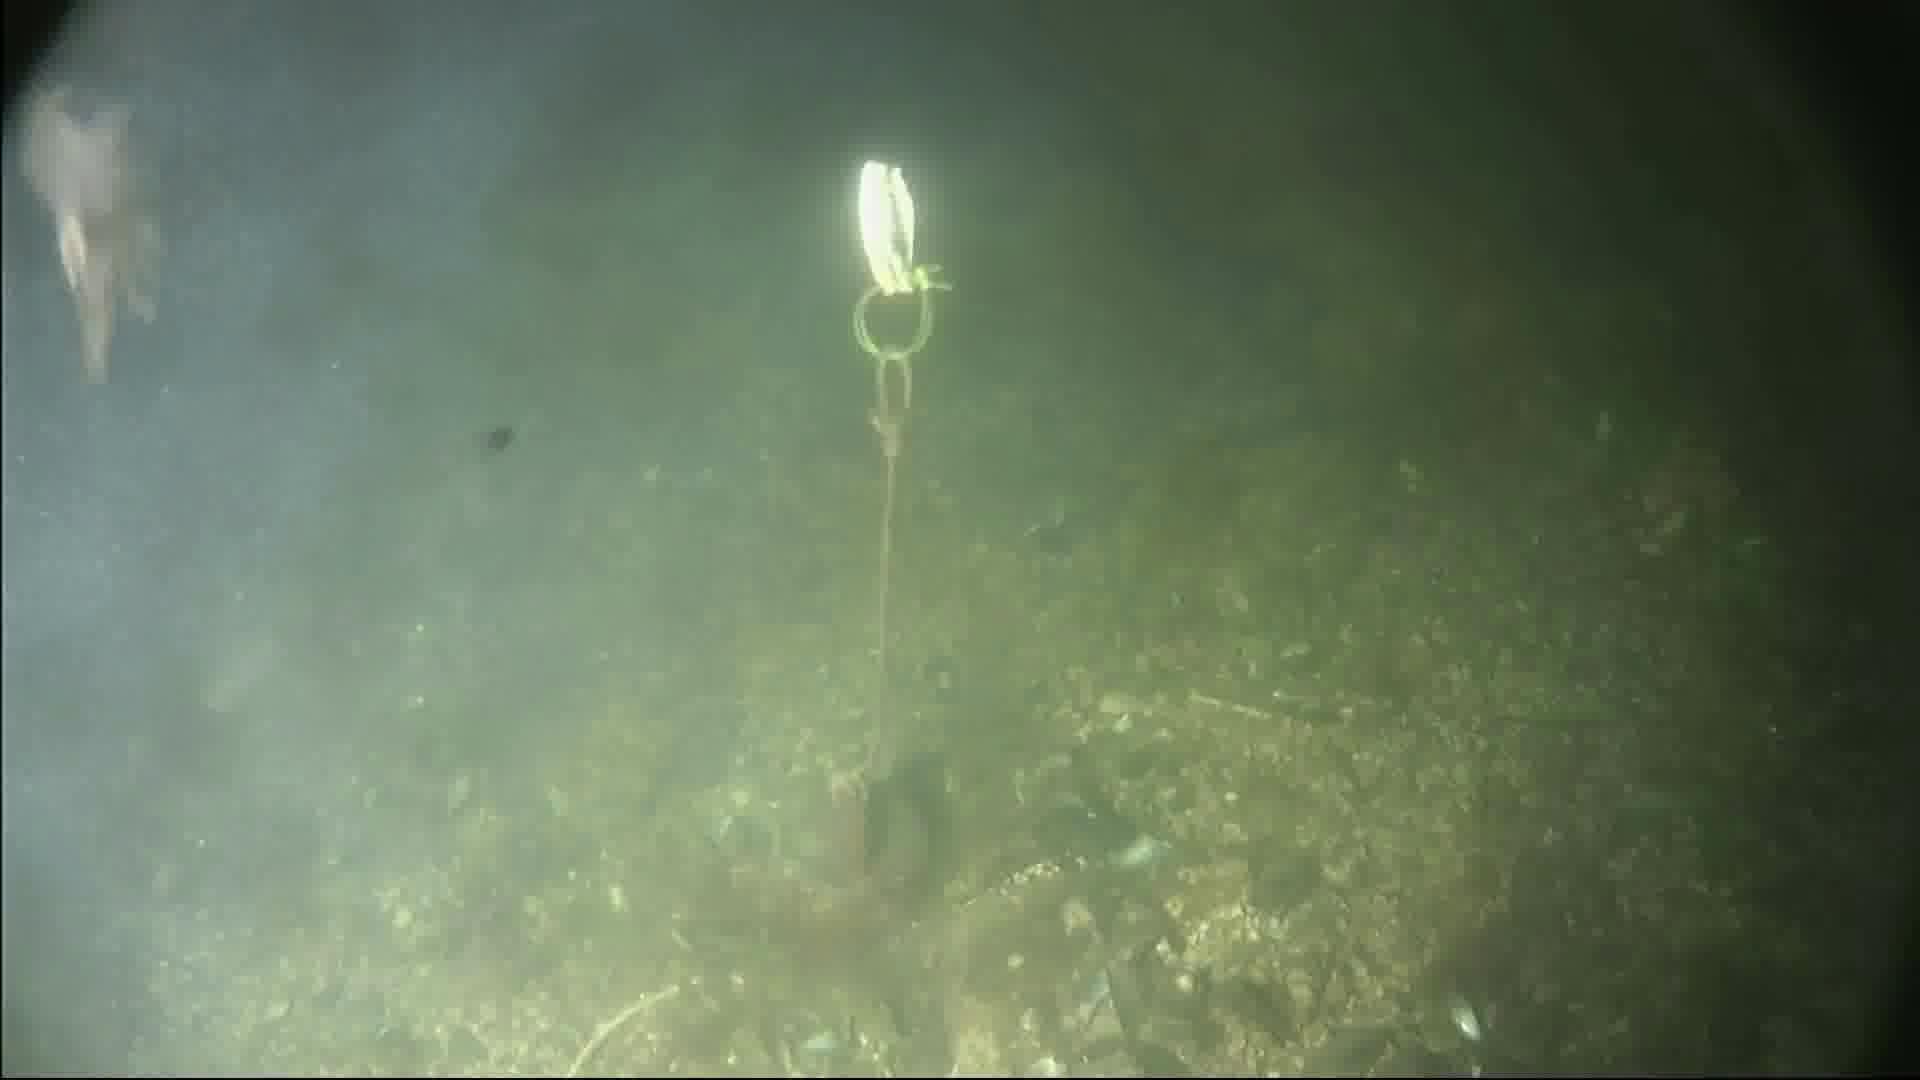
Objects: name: shrimp